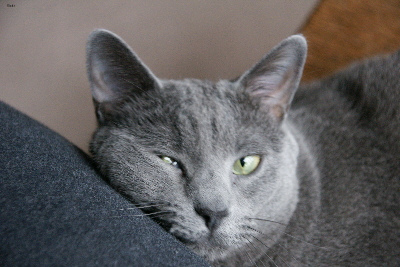
Animal: cat
Breed: russian_blue